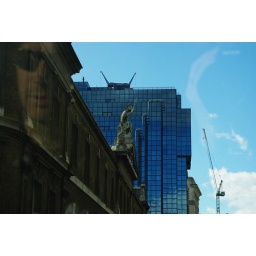
On the double-decker bus tour. London - 3/25/09. Pics by Bobby / Shelley